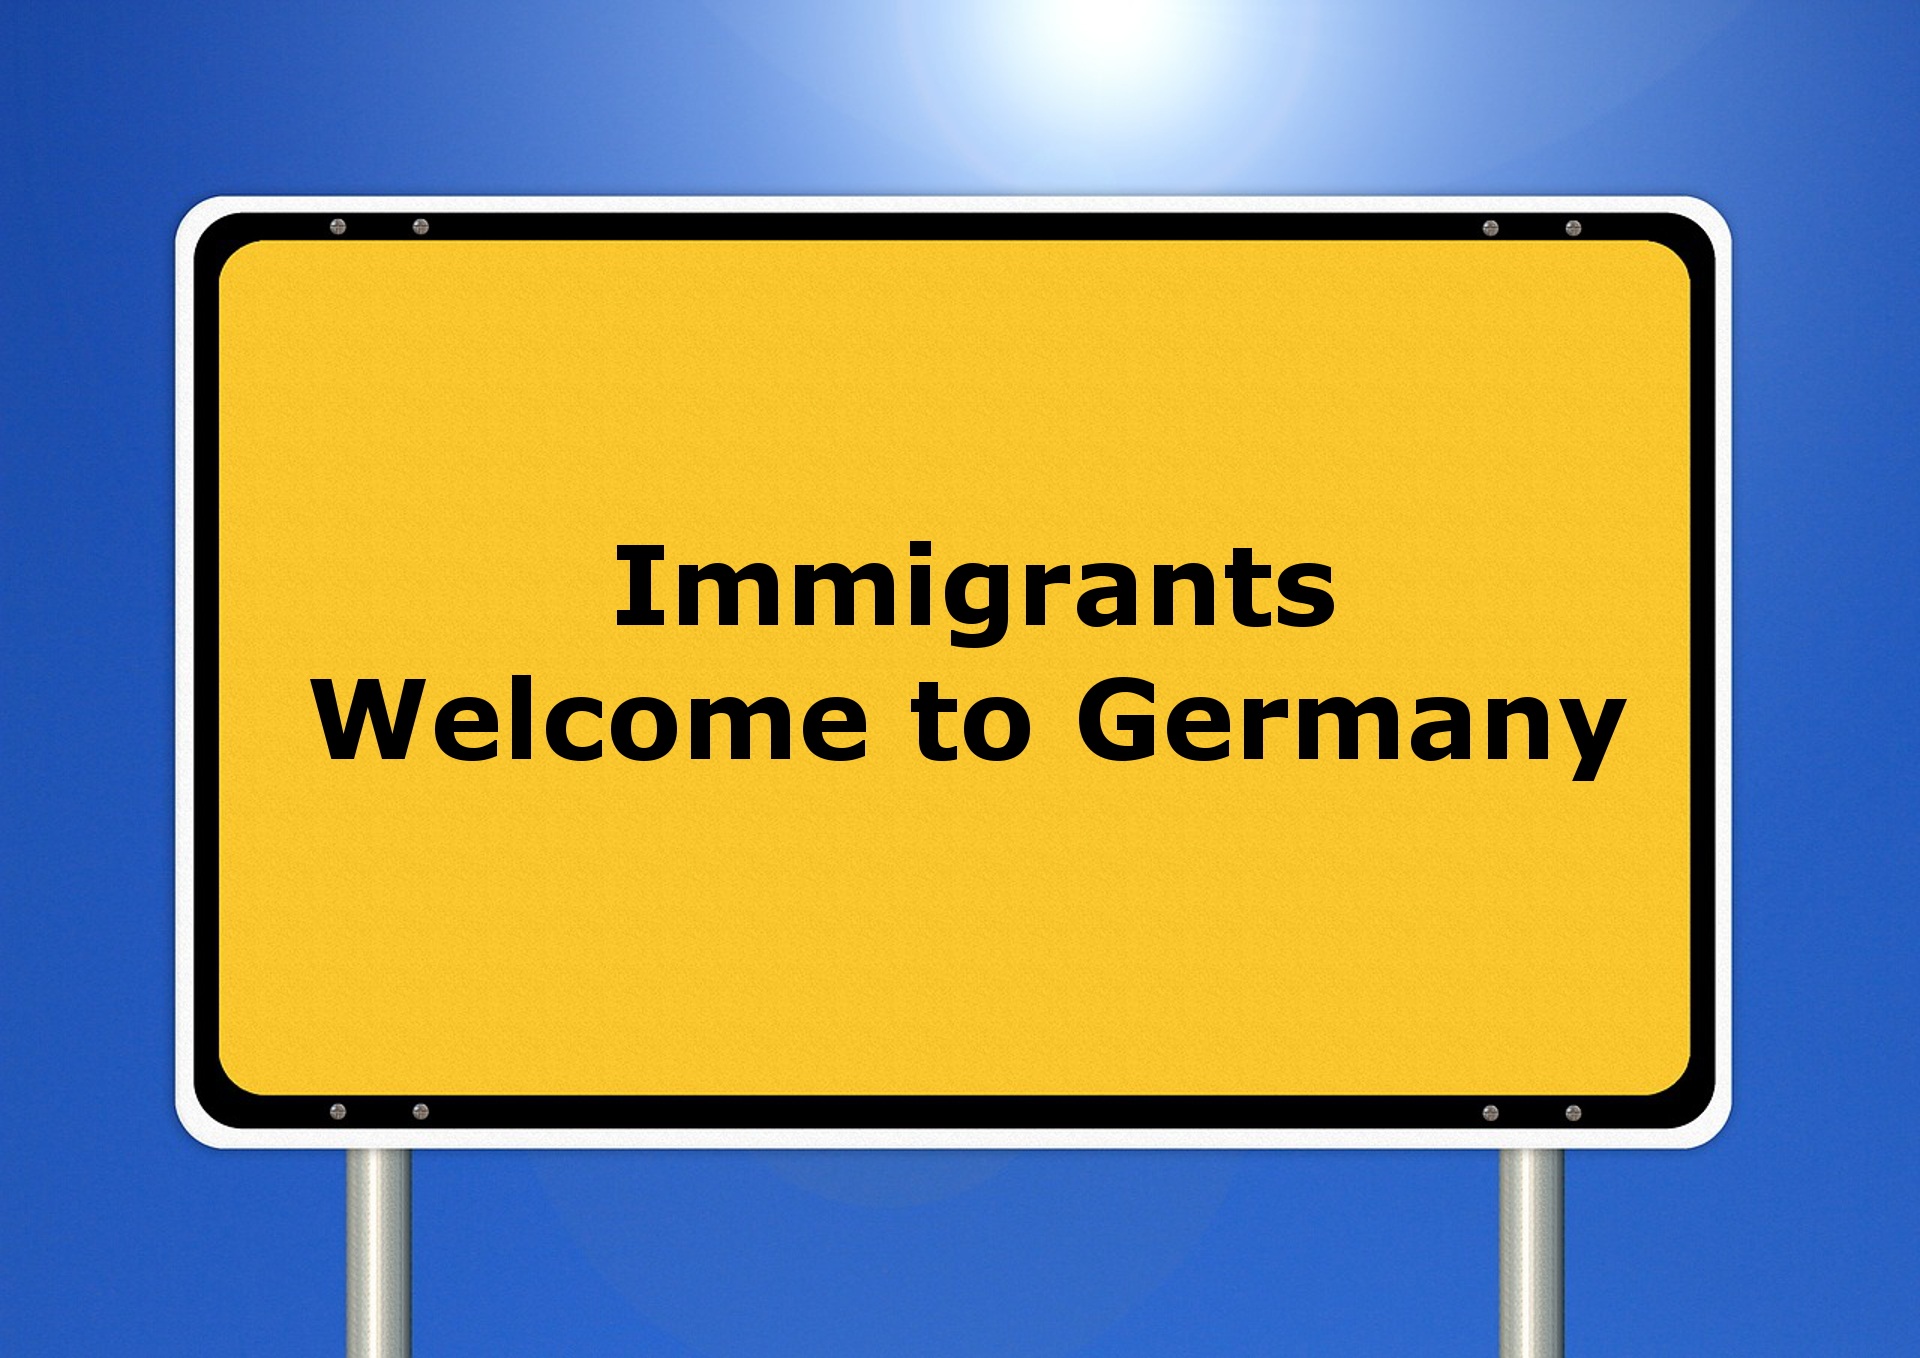
sign, line, charity, street sign, signage, brand, font, shelter, text, welcome, refuge, refugee, protection, shape, presentation, integration, tracking, hunger, traffic sign, local sign, externally, asylum seeking, asylberwerber, language teaching